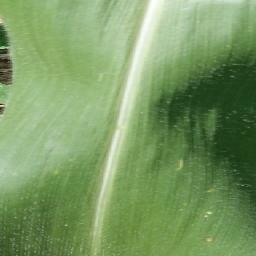
Label: Corn_(Maize)___Healthy